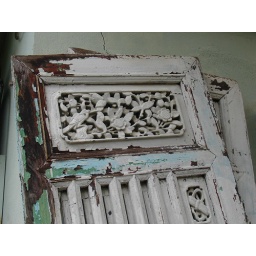
a pair of old doors at the artist's house in Bukit Mertajam depicting carved flowers &amp;amp; birds etc.